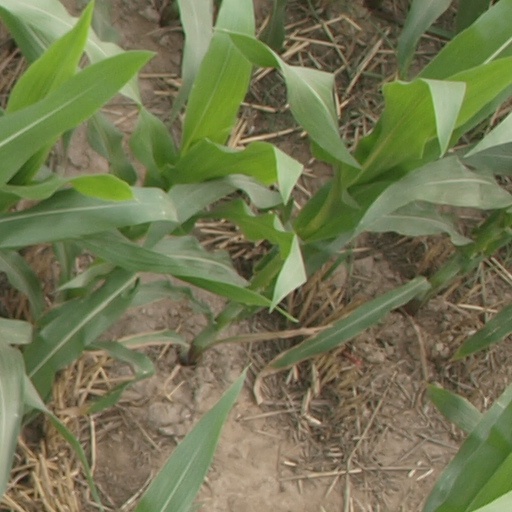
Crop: maize; corn